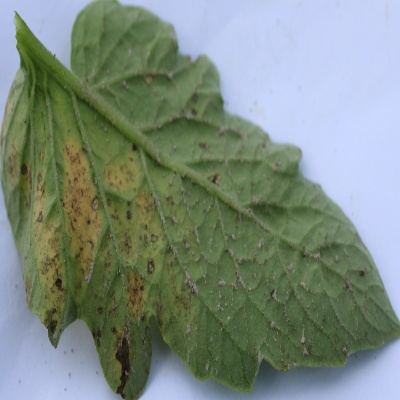
Crop: Tomato
Condition: septoria leaf spot